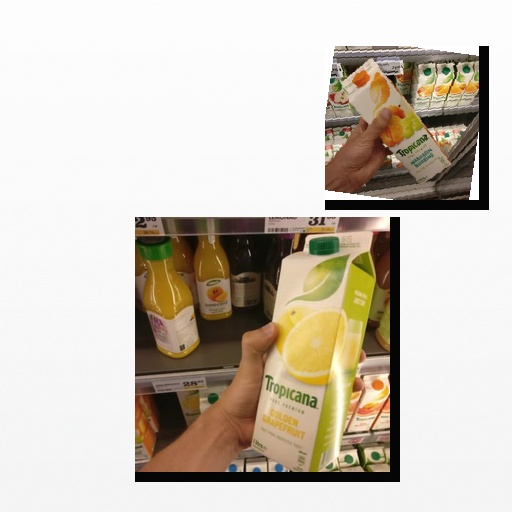
Food items: mandarin_juice, golden_grapefruit_juice